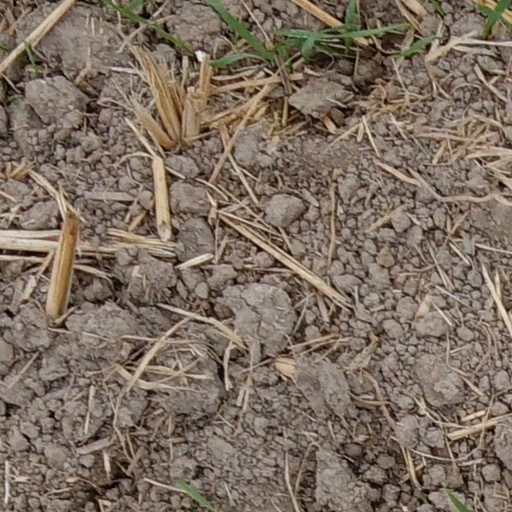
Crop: wheat